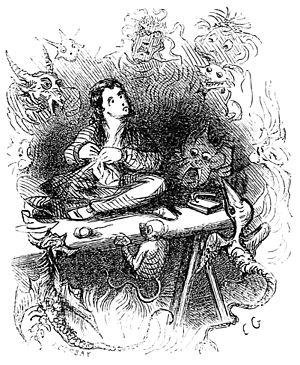
Illustration du Dictionnaire infernal par Louis Le Breton